William F. Galvin

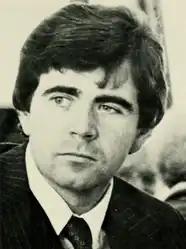
Galvin as a member of the Massachusetts House of Representatives

Galvin began his political career in 1972 as an aide to the Massachusetts Governor's Council after graduating from Boston College, thanks to his connection with councilor Herb Connolly, whom Galvin had campaigned for. Galvin worked part-time at the council while attending Suffolk Law School full-time. Galvin won a special election to the open seat in the Massachusetts General Court in 1975, after State Representative Michael Daly departed from office; the race had nine candidates. Galvin became the Massachusetts state representative from the Allston-Brighton district, the same year he graduated from law school. He was the Democratic nominee for Massachusetts State Treasurer in 1990, but was defeated by Republican Joe Malone. It was during this election that he was given the nickname "The Prince of Darkness", in reference to his habit of working late into the night and making legislative deals behind closed doors. He was first elected Secretary of the Commonwealth in 1994, and has retained this title longer than any other politician in Massachusetts history.